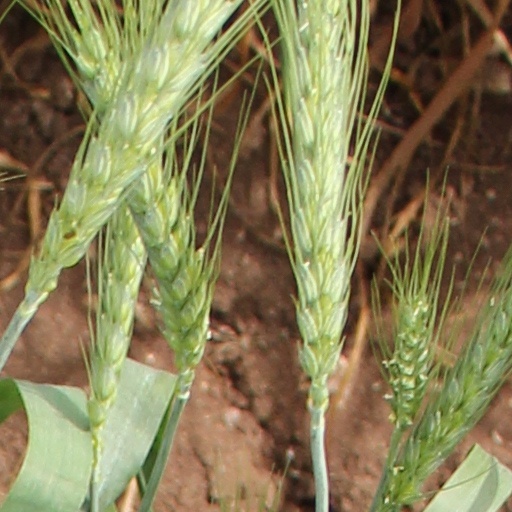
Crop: wheat